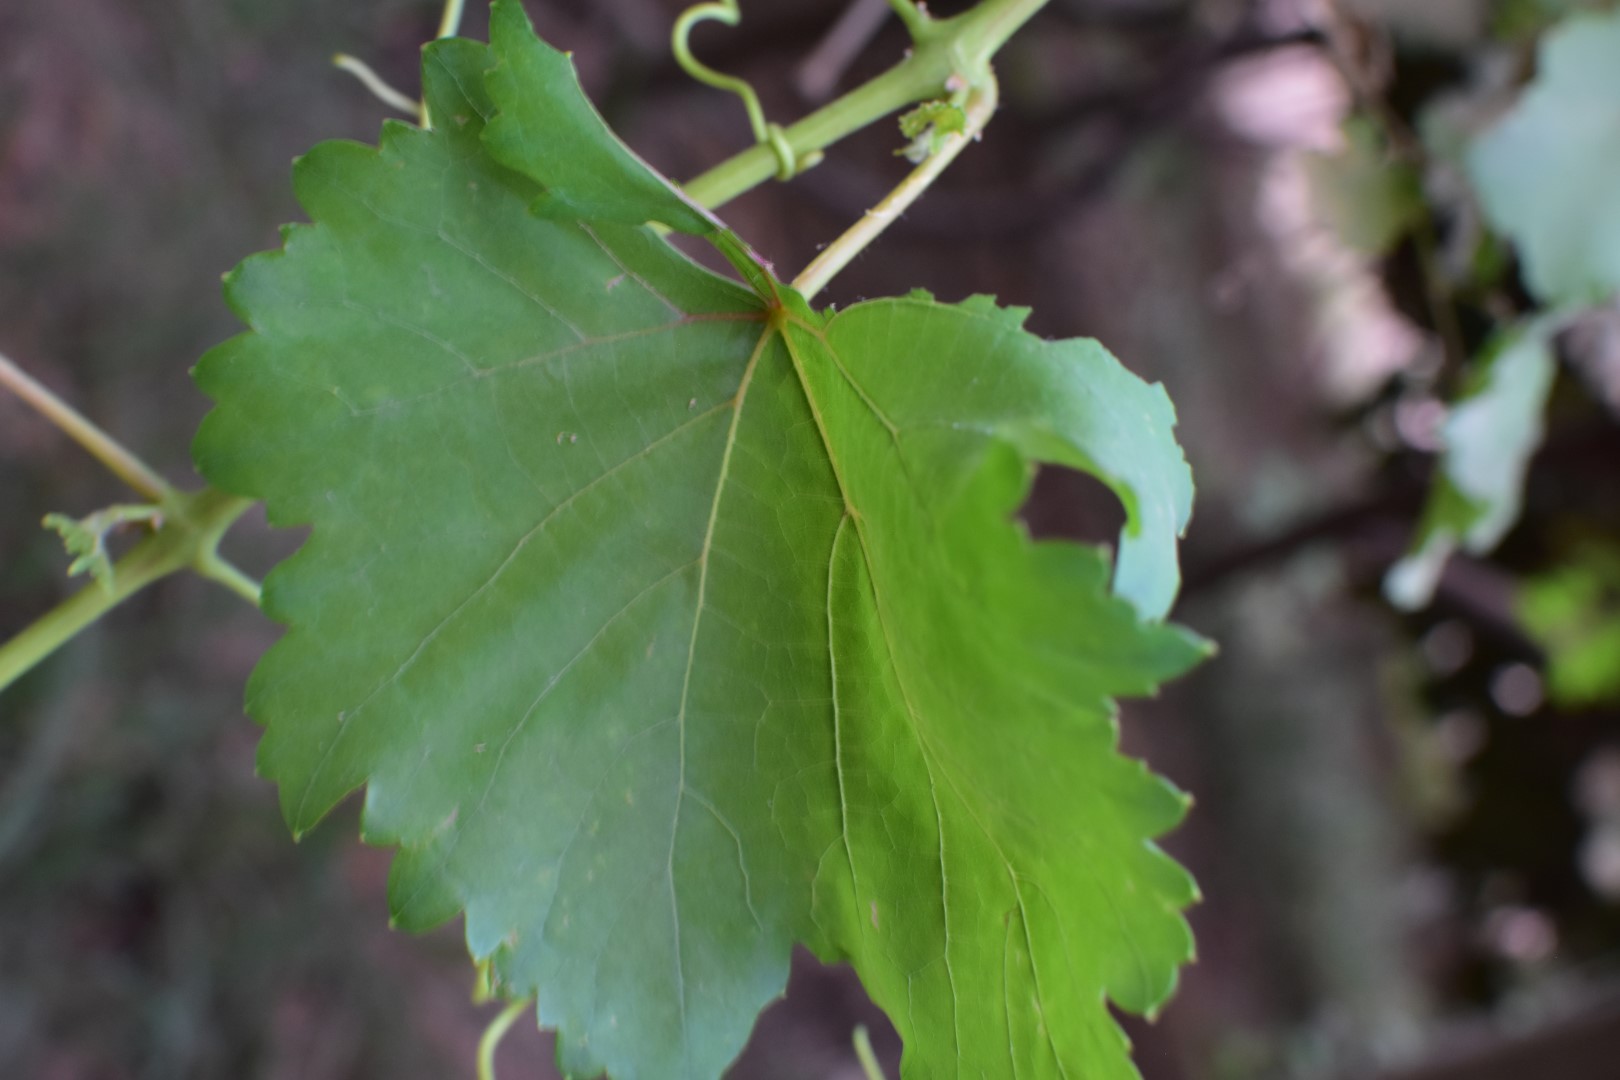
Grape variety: Kamali